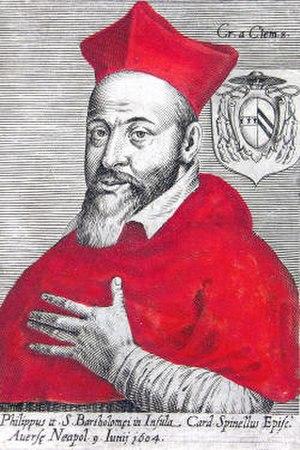
Filippo Spinelli est un cardinal italien du début du XVIIᵉ siècle. D'autres cardinaux de la famille sont Giuseppe Spinelli et Fernando Spinelli.